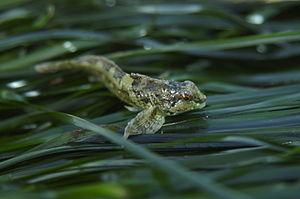
Oligocottus est un genre de poissons de la famille des Cottidae, originaires du nord et de l’est de l’océan Pacifique.
Oligocottus maculosus est une espèce de poissons de la famille des cottidés, dont l’habitat s’étend de la mer d'Okhotsk au comté de Los Angeles, en Californie. Les individus peuvent atteindre une taille de 8 cm, et se trouvent habituellement dans les mares résiduelles.